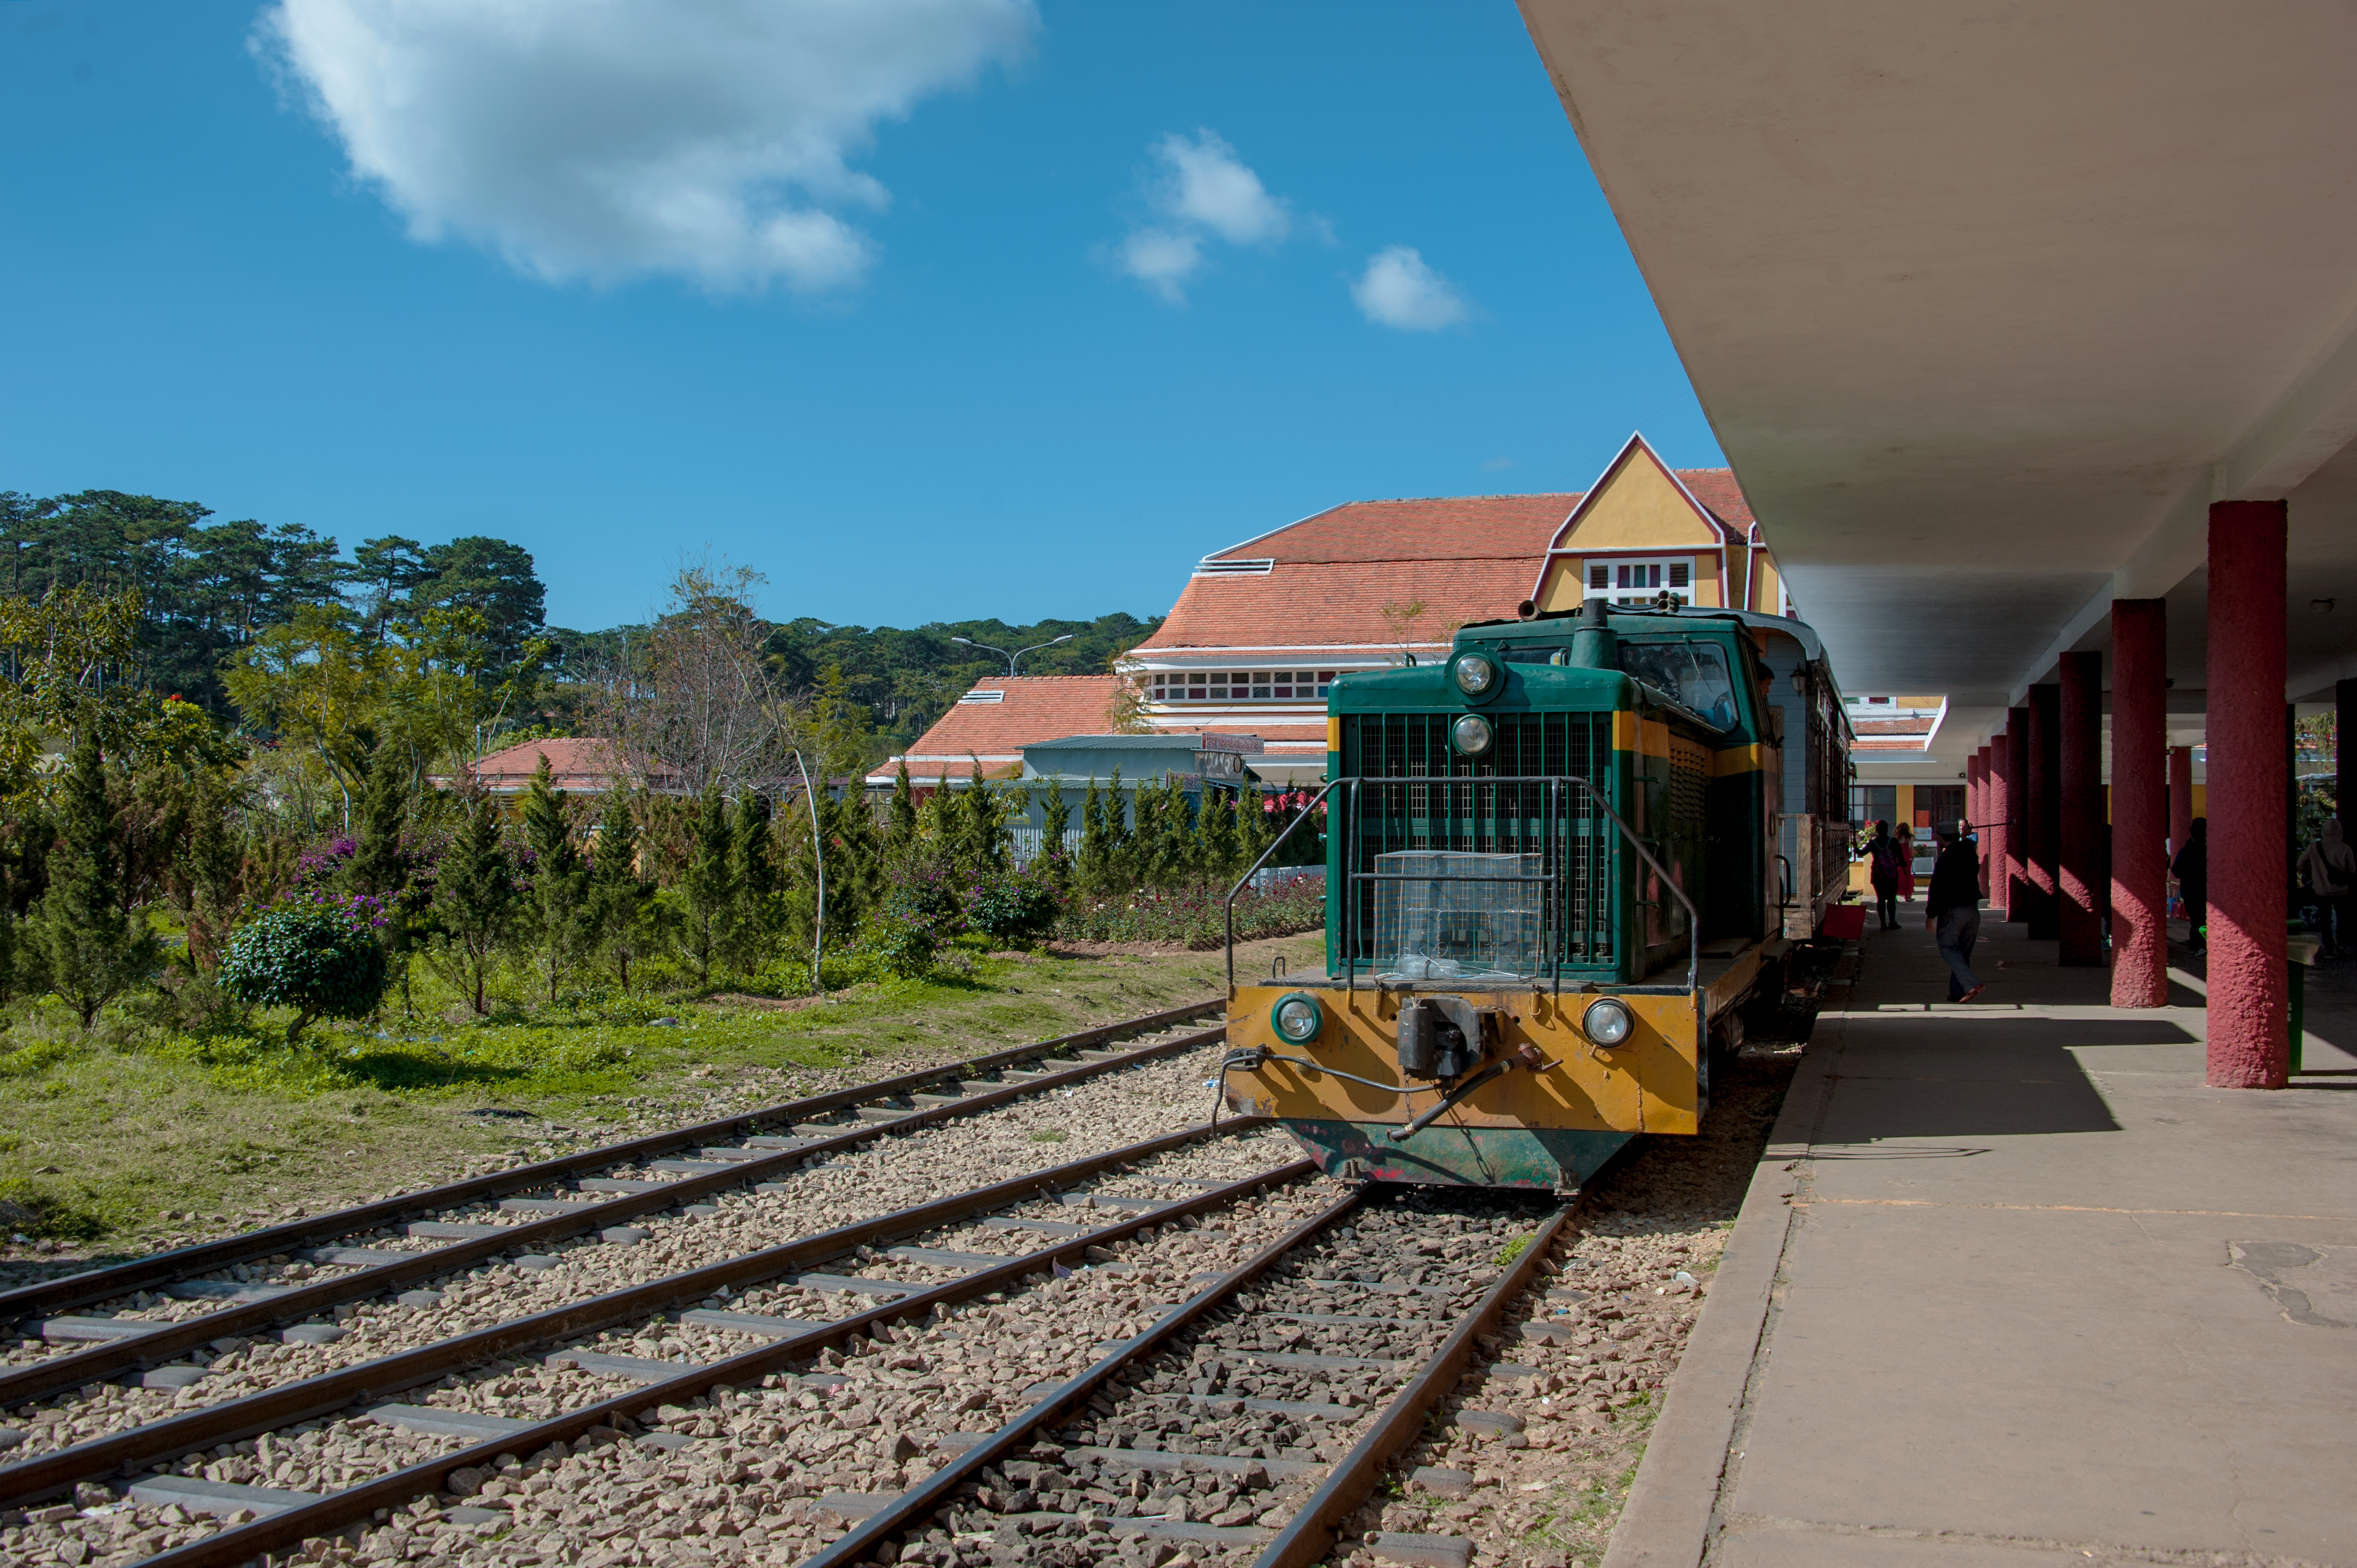
landscape, green, sunlight, sky, transport, rail transport, track, vehicle, train, rolling stock, train station, tree, cable car, railroad car, public transport, plant, tram